History of cannabis in Italy

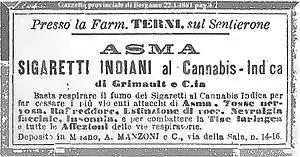
Advertisement for cannabis indica cigarettes in 1881.

One of the oldest trade guilds in the Duchy of Milan was the "Università dei Merzari" (a.k.a. "Merciai"), which was founded in the town of Paratico on 15 September 1489 by decree of Duke Ludovico Sforza, and became the "Università dei Merzari et Cordari" in 1560 under King Philip II of Spain. In 1582, the "Università dei Mercanti di Cordaria e Canevazzi" (i.e. Corporation of Merchants of Ropes and Rags), which used hemp fibers to produce several types of ropes and textiles for different uses, split from the aforementioned guild over significant internal disputes between the "merzari" and the "cordari". The activities of these guilds continued in the Duchy for several centuries until the suppression of the "Corporazioni d'Arte e Mestieri" (i.e. Corporations of Arts and Crafts), by decree of Emperor Joseph II, on 4 March 1787.